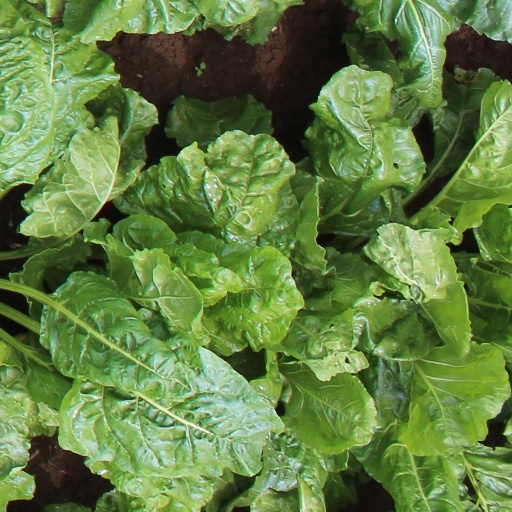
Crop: sugar beet